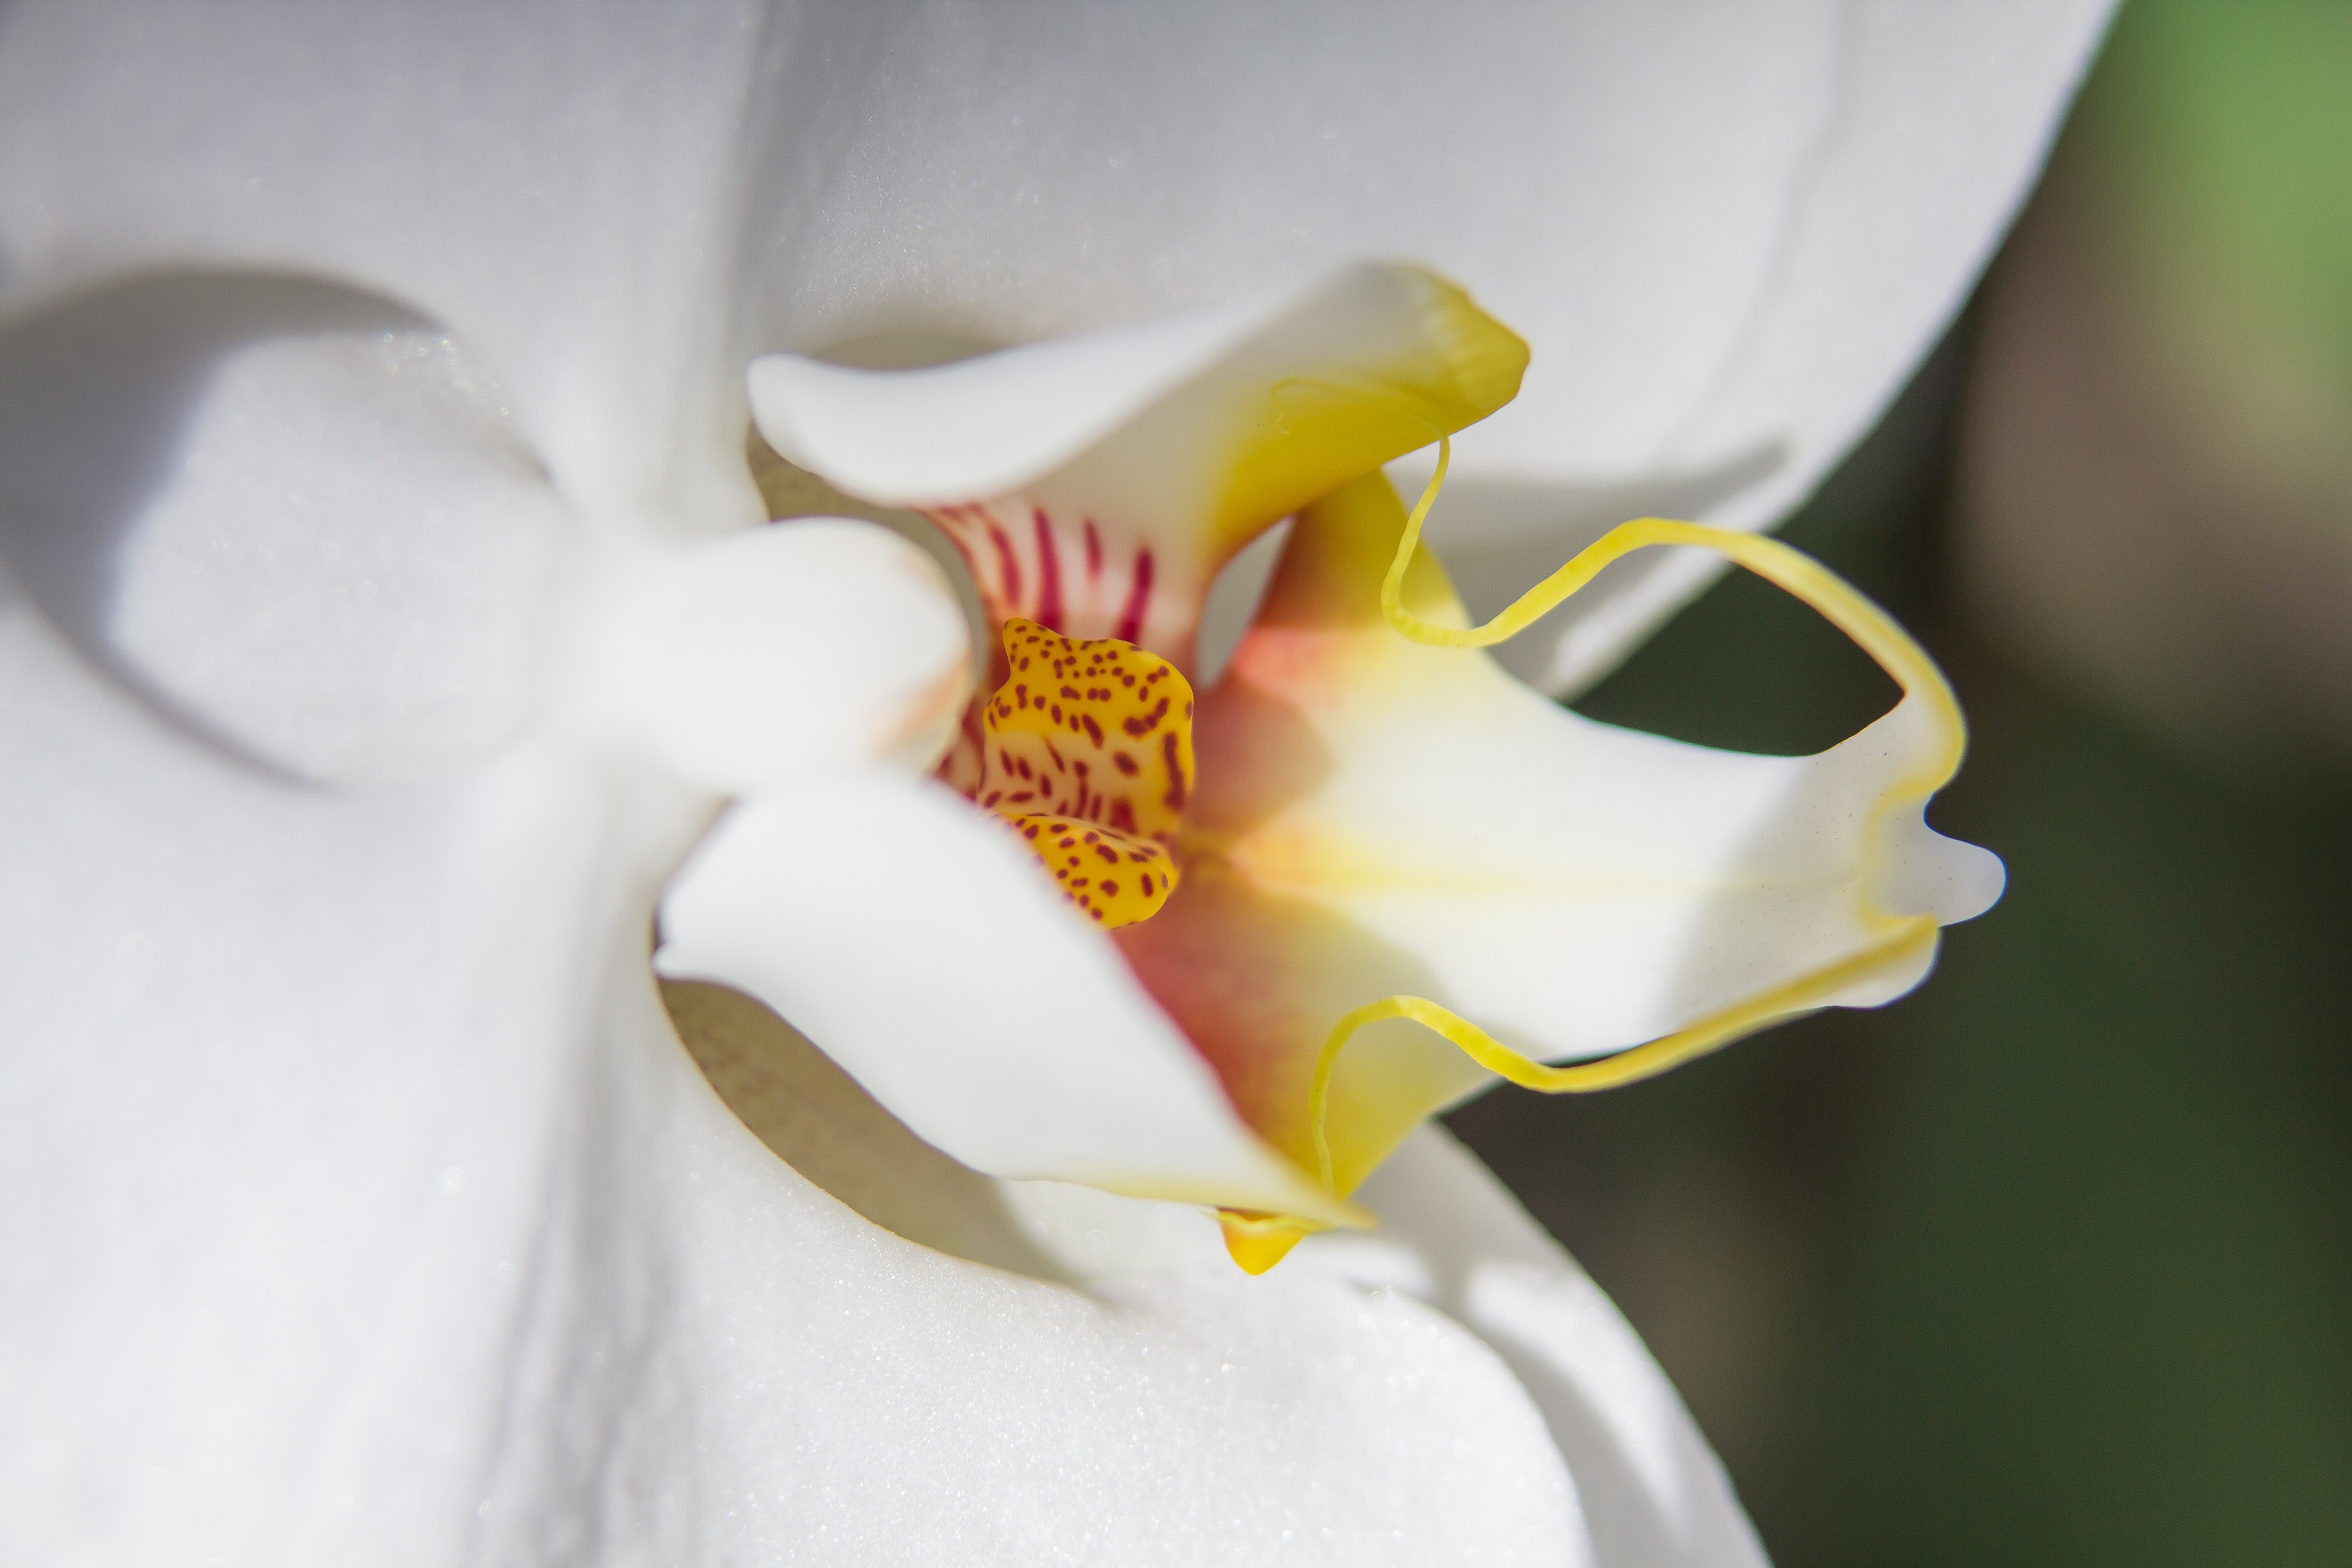
blossom, plant, white, photography, flower, petal, bloom, spring, botany, yellow, flora, orchid, close up, lily, phalaenopsis, macro photography, flowering plant, the phalaenopsis orchid, butterfly orchid, queen of flowers, plant stem, land plant, moth orchid